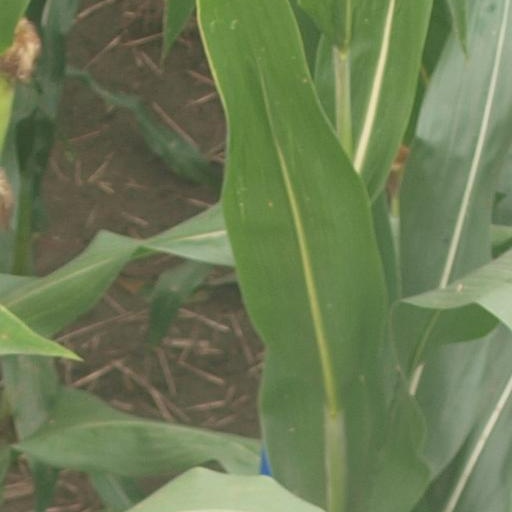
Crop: maize; corn